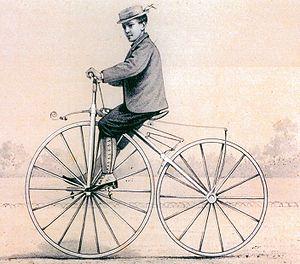
Pierre Michaux, né le 25 juin 1813 à Bar-le-Duc, mort en 1883 à Paris Bicêtre, est un artisan serrurier et charron français. Il créa et développa la fabrication des vélocipèdes à pédales en ajoutant une manivelle à la roue avant d'une draisienne, et inventant ainsi la pédale. Cet ingénieur inventeur occupe, à ce titre, avec son fils Ernest, une place unique dans l'histoire de la bicyclette.
La michaudine est un vélocipède ou draisienne à pédales créé en 1861. C'est l'une des étapes importantes de l'évolution vers la bicyclette. Ses inventeurs sont Pierre Michaux et son fils Ernest, qui l’ont conçue à partir d'un engin issu de l'invention de Karl Drais.